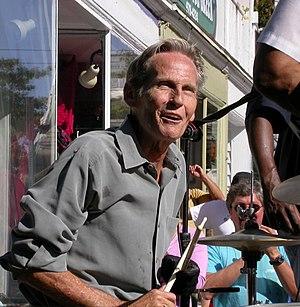
Levon Helm est un musicien et acteur américain, célèbre en tant que batteur du groupe The Band.